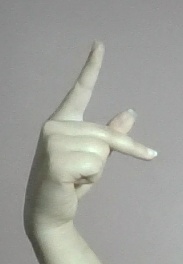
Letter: dha